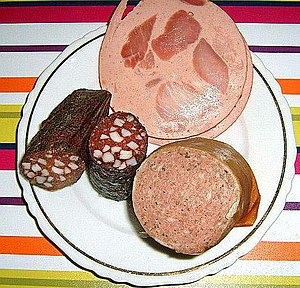
Pølse
Tyske pølser. Fra oven med uret: Bierschinken, røget leverpølse og blodpølse.
Pølse er en madvare, som består af kødfars, evt. med forskellige tilsætninger, eksempelvis krydderier, der er stoppet i tarme, kaldet pølseskind. Tidligere brugte man mest svinetarme, men i dag bruges ligeledes kunstige tarme, som kan bestå af eksempelvis kollagen, cellulose eller endda af plast. I husholdningen anvendes et pølsehorn til at stoppe farsen i de rensede tarme.